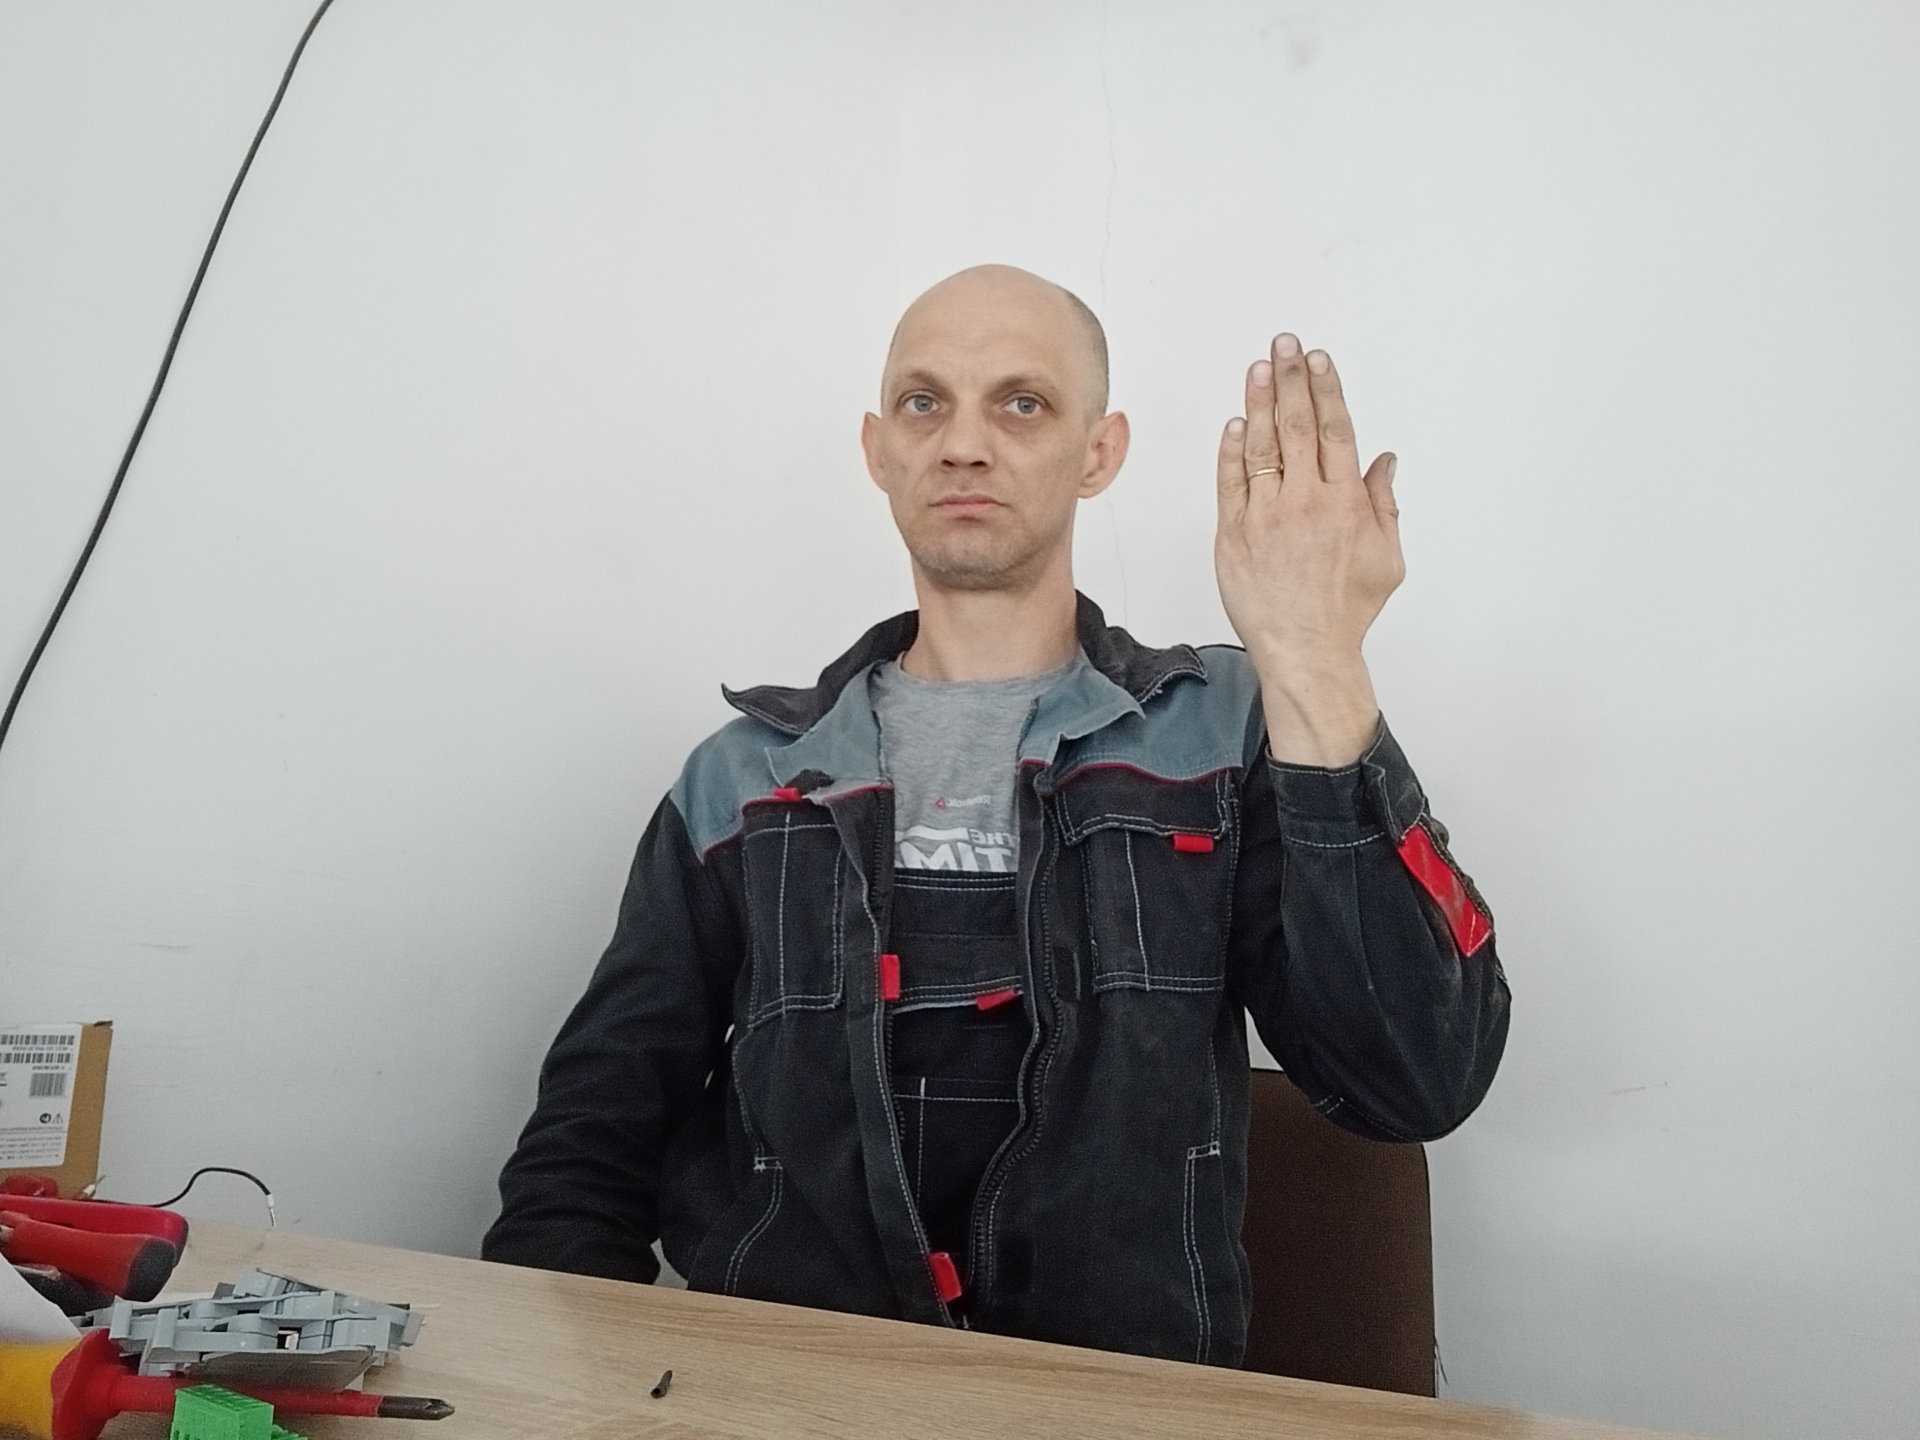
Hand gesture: stop_inverted